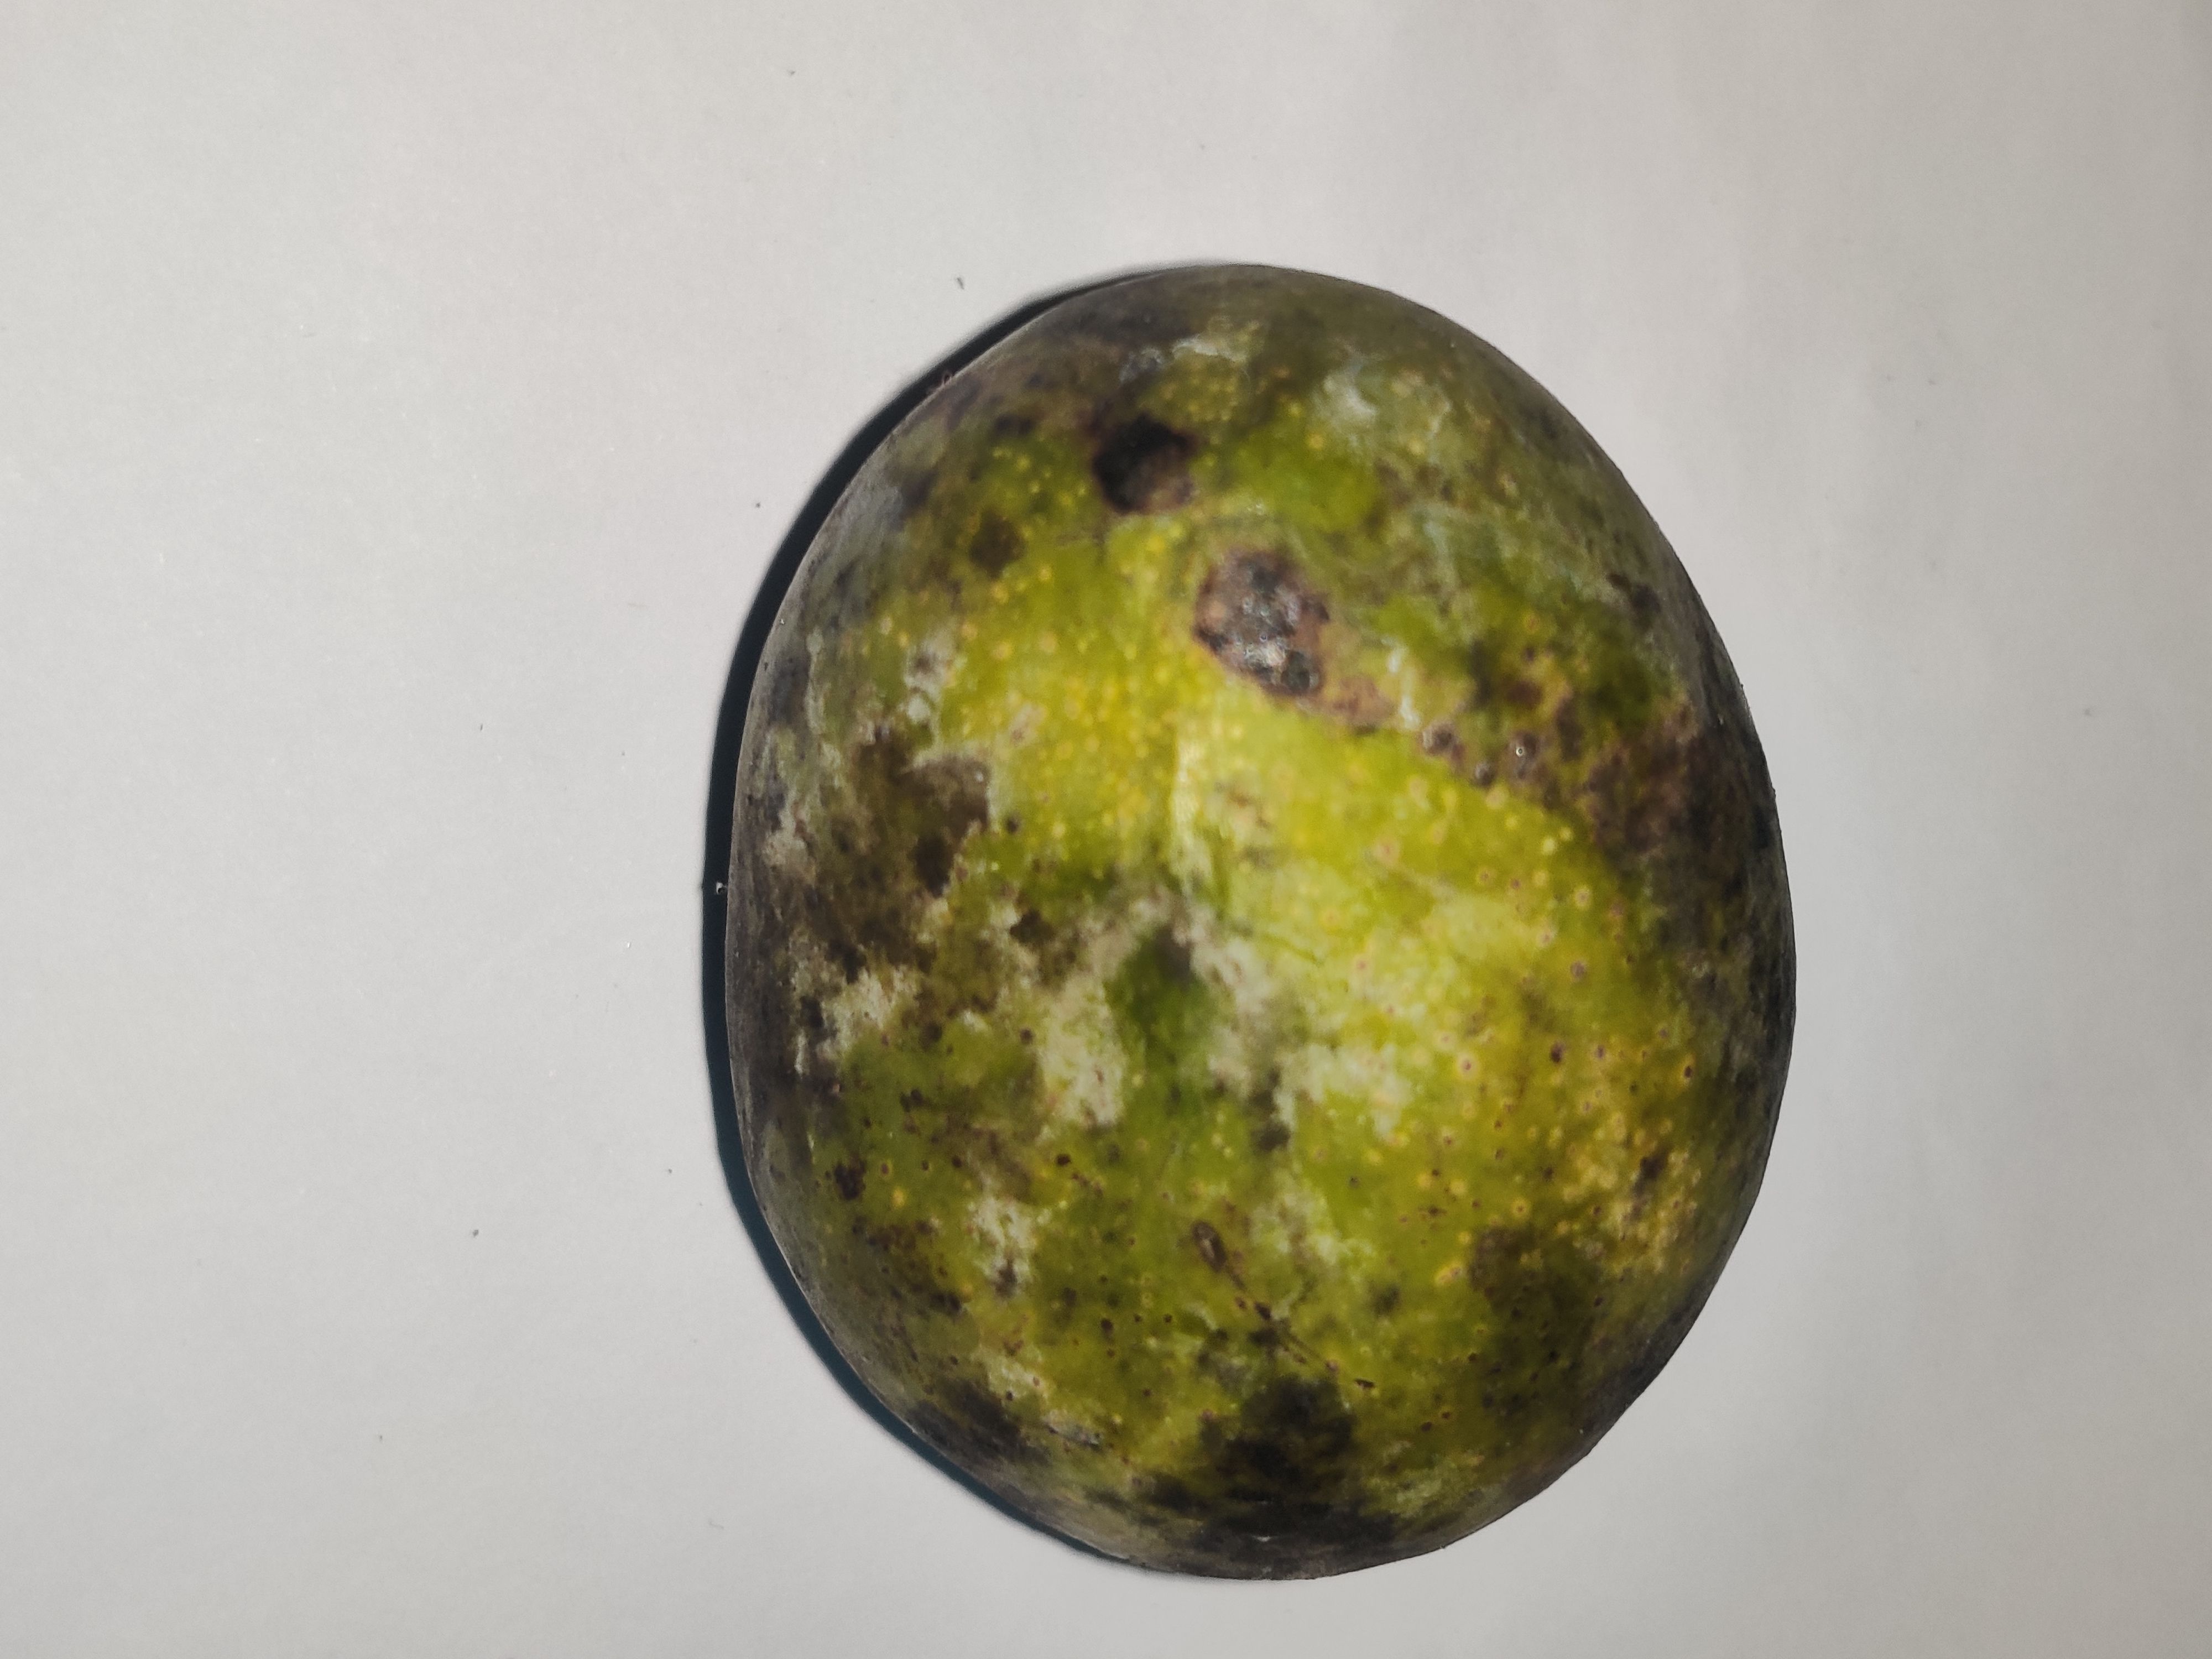
Fruit: mango
Grade: 3rd-grade